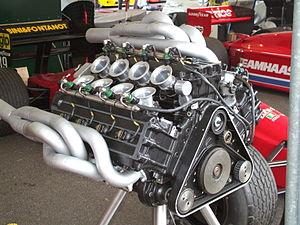
Rocchi est le nom d'un bureau d'études de conception de moteurs fondé à la fin des années 1980 par l'ingénieur italien Franco Rocchi qui s'est fait connaître en dirigeant le département moteur de la Scuderia Ferrari.
Life Racing Engines est un atelier semi-artisanal de construction de moteurs de compétition et une éphémère écurie italienne de sport automobile basée à Formigine, près de Modène en Italie et fondée par Ernesto Vita, Franco Rocchi et Gianni Marelli.
Un W12 est un moteur à explosion constitué de 12 cylindres disposés en « W ». Ce type de moteur a notamment été utilisé dans l'aéronautique par les motoristes Napier & Son, avec le Napier Lion, et Lorraine-Dietrich, avec le Lorraine 12 Eb.
La Life L190 est une monoplace de Formule 1 engagée par l'écurie italienne Life Racing Engines dans le Championnat du monde de Formule 1 1990. Elle a été propulsée par deux moteurs : le curieux Rocchi 12 cylindres en W et le Judd 8 cylindres en V. La monoplace est pilotée par l'Australien Gary Brabham pour les deux premières courses de la saison, puis par l'Italien Bruno Giacomelli pour le reste du championnat.